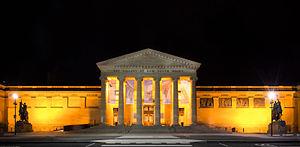
Sydney est la ville la plus peuplée d'Australie et du continent océanien, ainsi que la capitale de l'État de Nouvelle-Galles du Sud. Elle est située dans le Sud-Est du pays, sur les rives de la mer de Tasman. Avec une aire urbaine comprenant, en 2016, une population de 5,25 millions d'habitants sur près de 12 300 km², Sydney se place devant Melbourne et Brisbane pour ce qui est du nombre d'habitants. Ses habitants s'appellent les Sydneyites ou Sydneysiders en anglais et les Sydnéens en français.